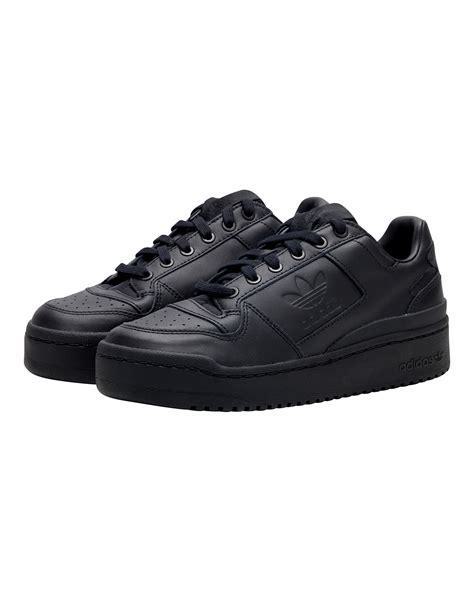
Brand: Adidas
Model: Forum Bold